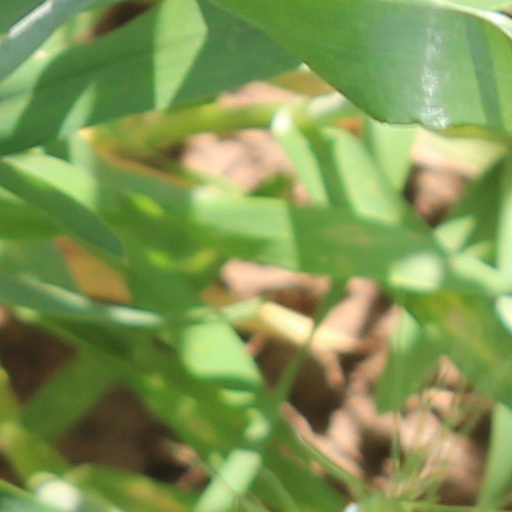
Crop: wheat